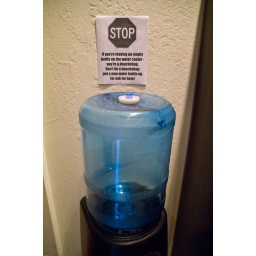
I always get a kick out of this sign above the Gangplank water dispenser...